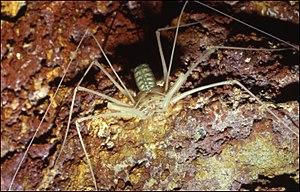
Heterophrynus longicornis venant de muer, grotte Fourgassié, Guyane. Détail.
La grotte Fourgassie est une cavité naturelle latéritique de Guyane située, en pleine forêt primaire, et non loin de la crique homonyme sur la commune de Roura, dans la Montagne de Kaw. Elle présente un intérêt géologique et, par la faune qui l'habite, peut se rattacher au domaine de la biospéléologie.